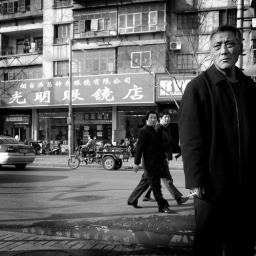
Whilst walking in the Zhifu district in the center of the city, an old man stops to look into a store window